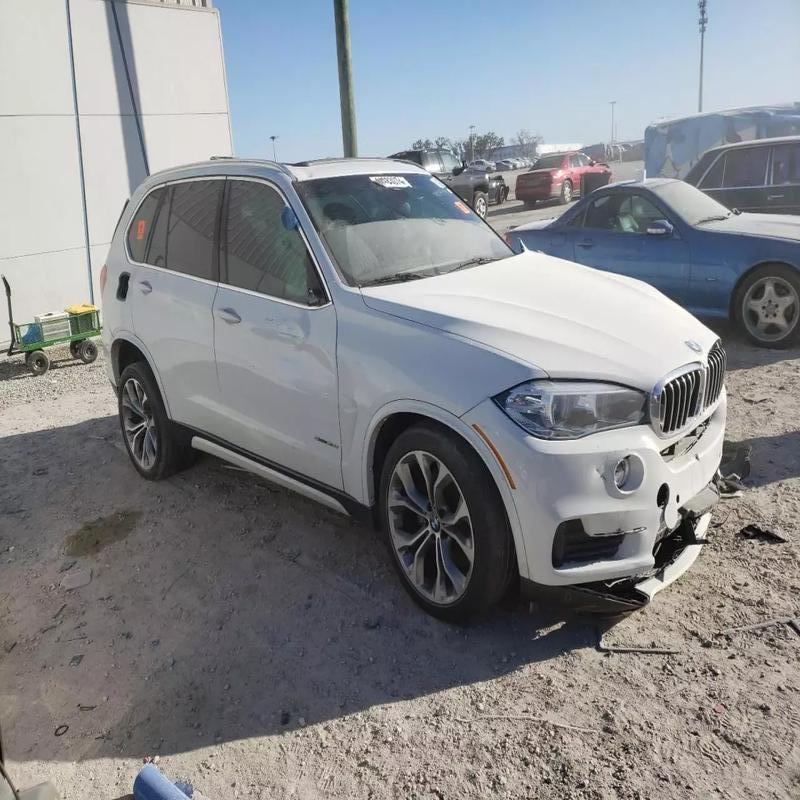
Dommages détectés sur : pare-choc avant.
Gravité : majeur